Monte Cucco (Umbria)

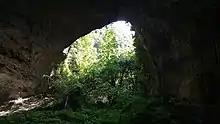
Cave of San Donino

Another peculiarity of Monte Cucco, also due to the phenomenon of karstification, consists in the very numerous presence of caverns, even large ones, among which the best known and most spectacular are Grotta di Santa Agnese, Grotta di San Donino and Grotta Bianca.